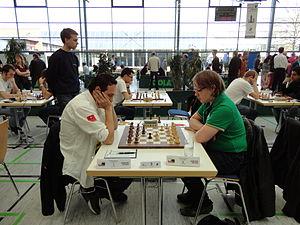
Thal Abergel est un joueur d'échec français né le 13 octobre 1982, grand maître international depuis 2008.